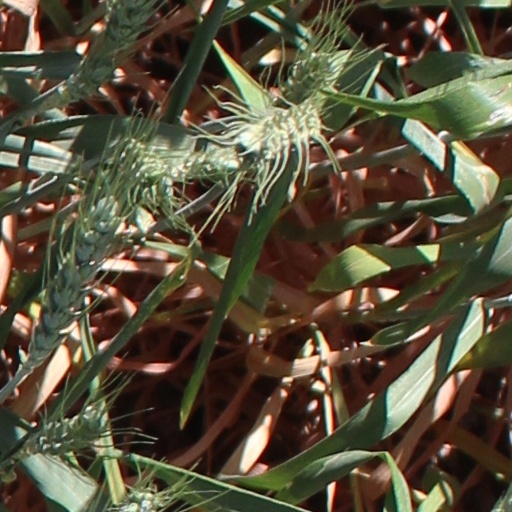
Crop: wheat